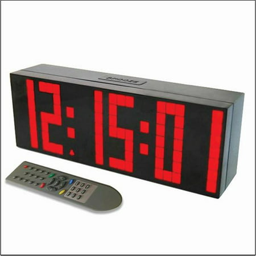
timer with 3 led lights